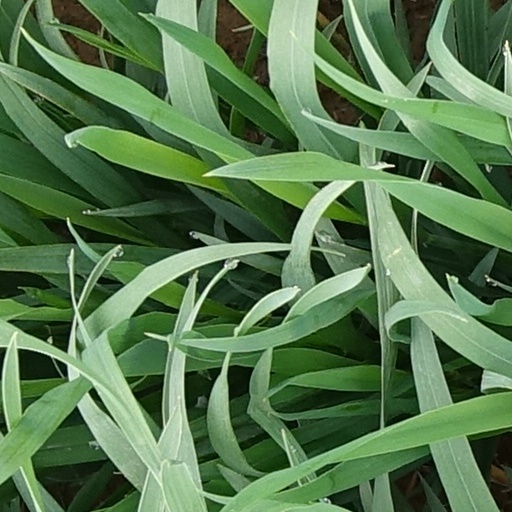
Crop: wheat